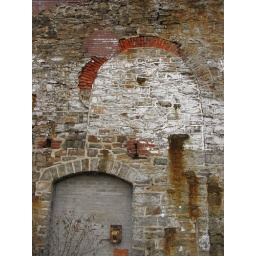
Door over window over door over electrical panel